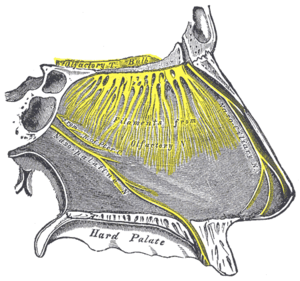
Les cavités nasales ou fosses nasales sont deux espaces séparés par une cloison : le septum nasal. Elles sont situées :